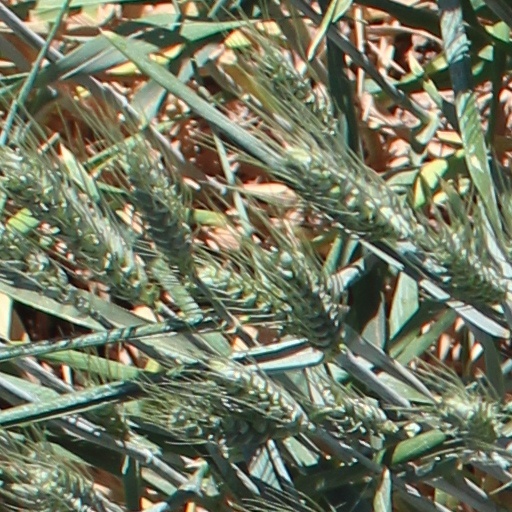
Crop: wheat